Eduard Lobau

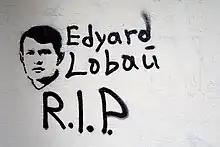

Eduard Anatolievič Lobaŭ (1 December 1988 – 26 January 2023) was a Belarusian activist associated with the Young Front. He was imprisoned by the government of Belarus for his protest activities. Amnesty International considered him a prisoner of conscience.